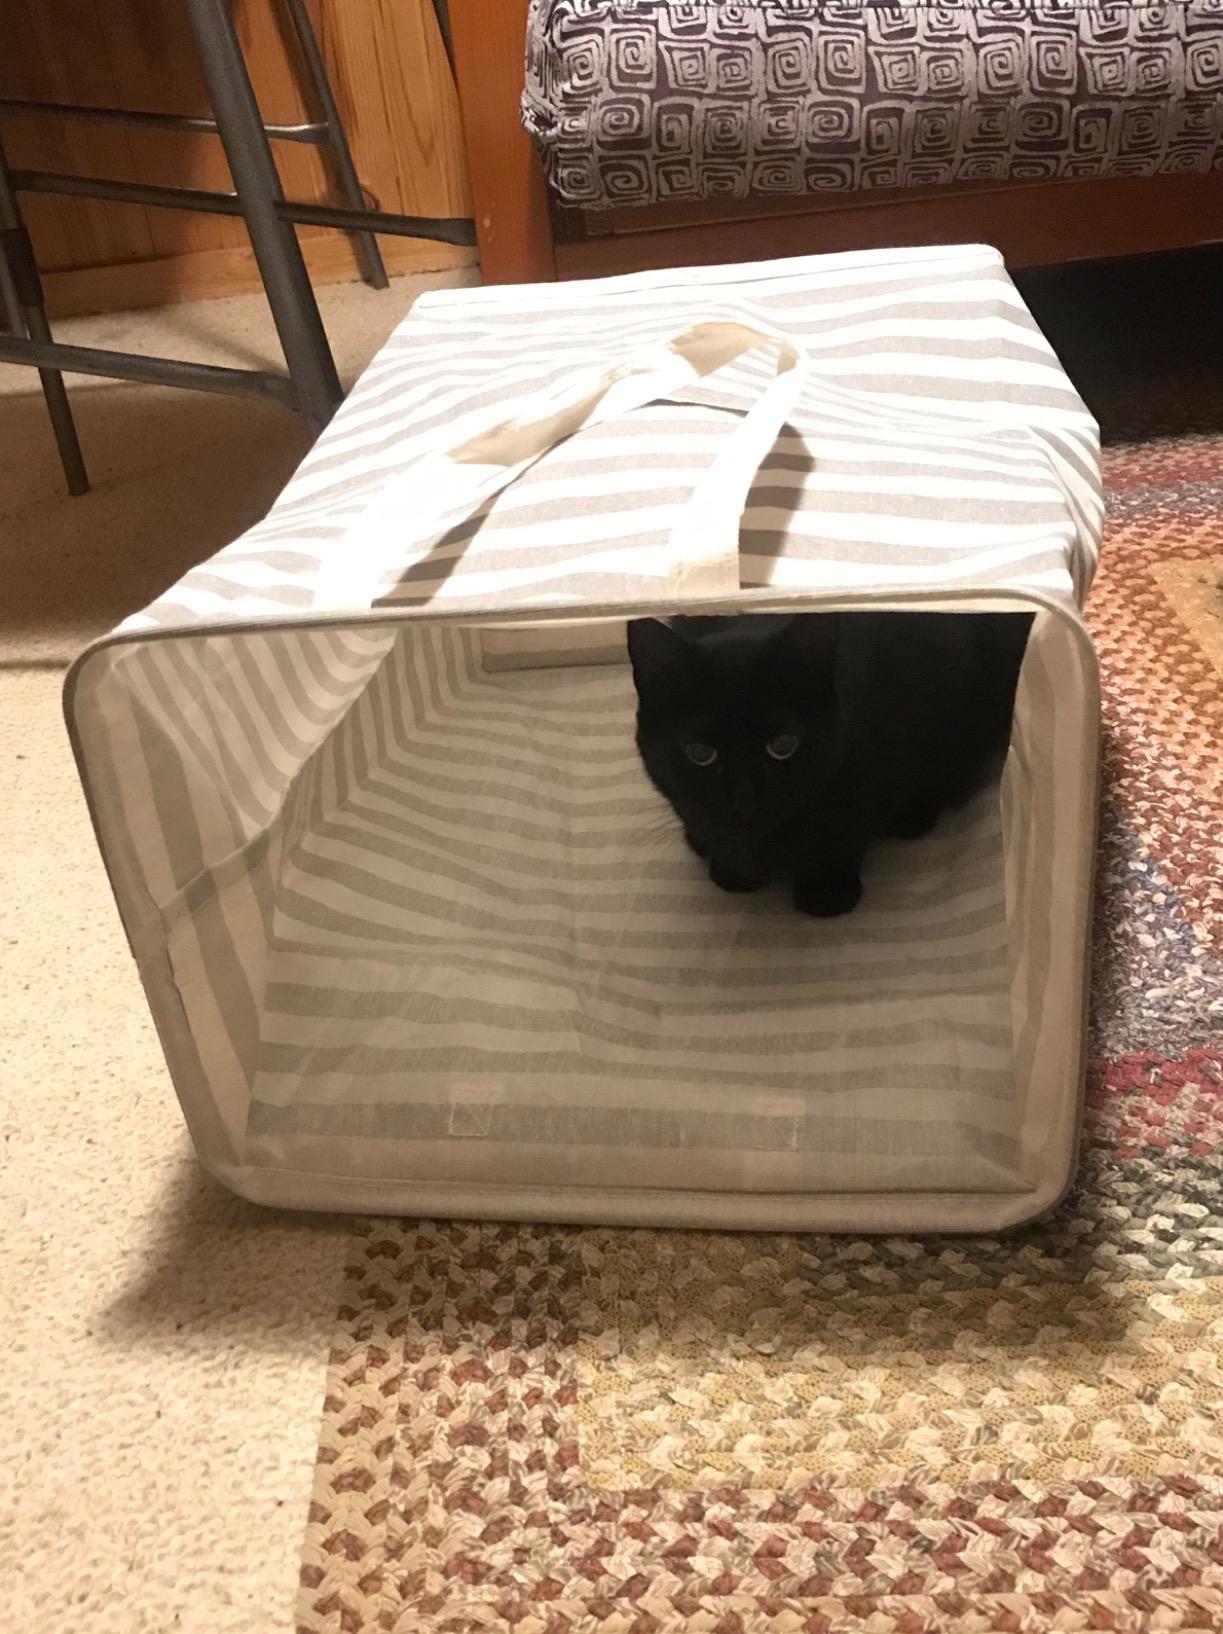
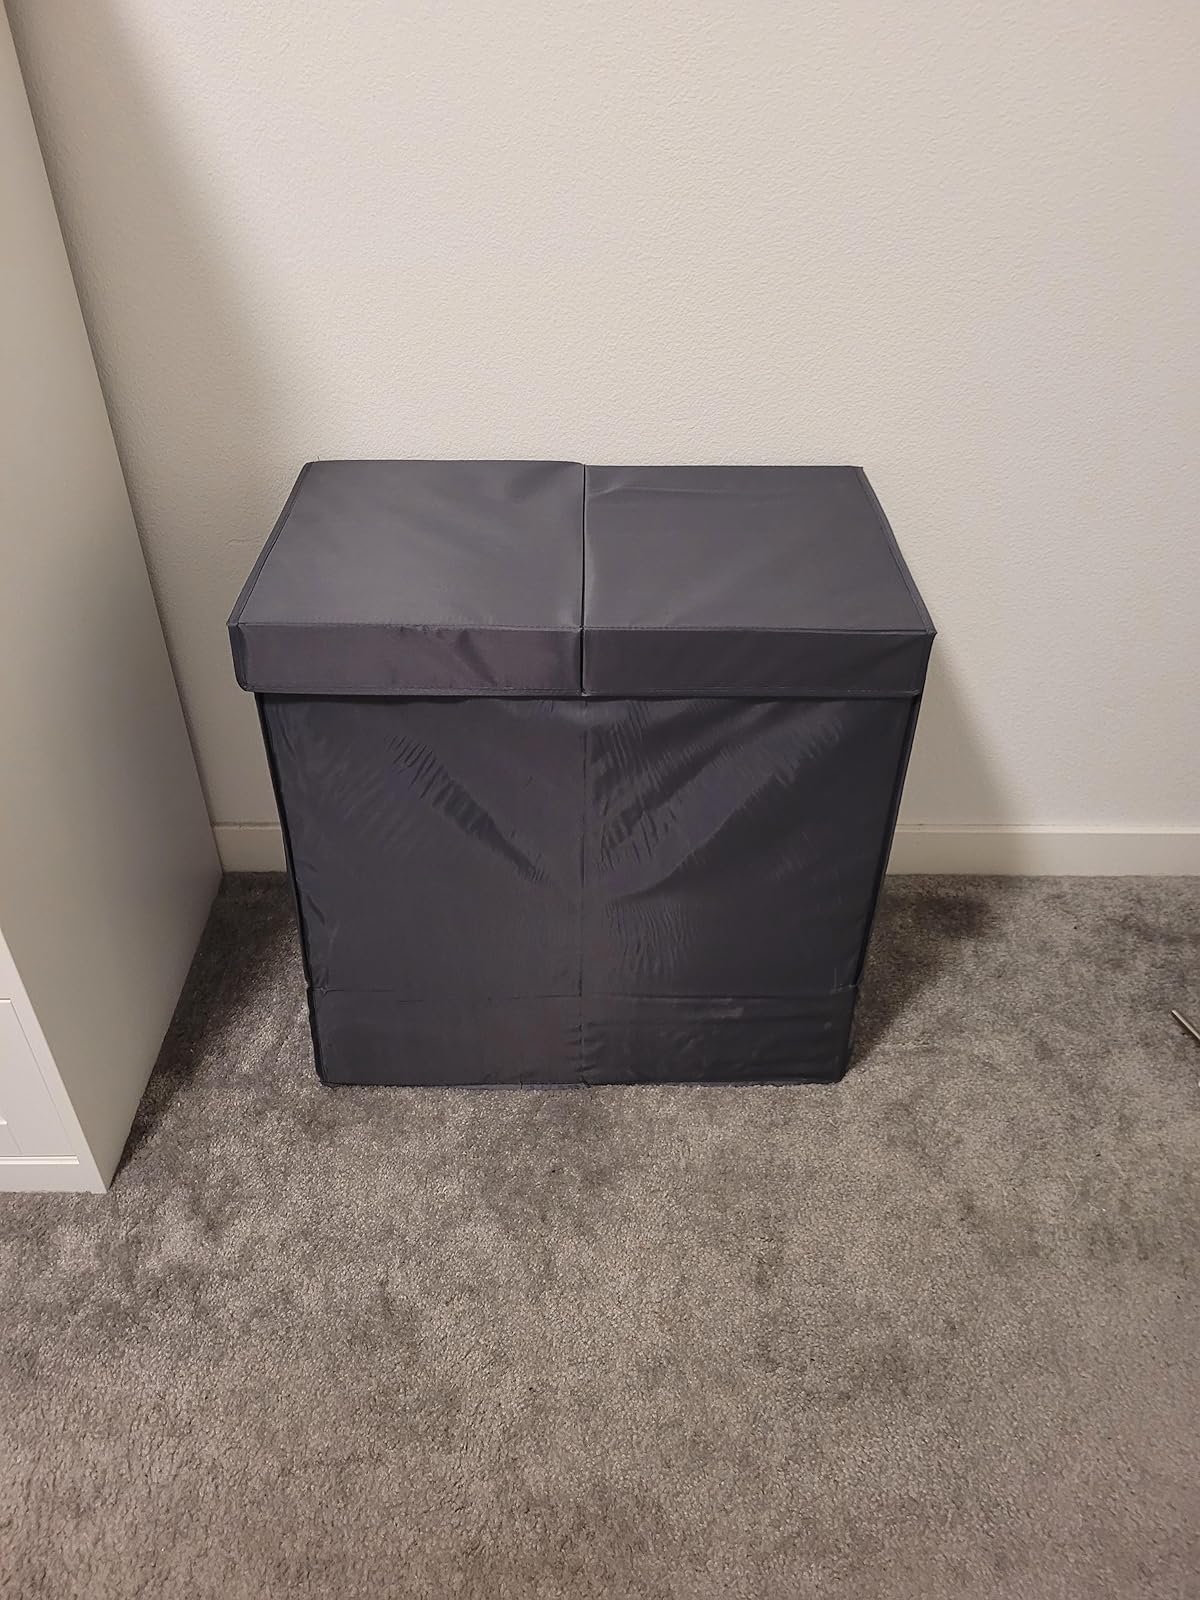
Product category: items_hamper
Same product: no